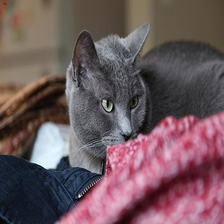
Species: cat
Breed: Russian Blue